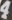
Number: 4